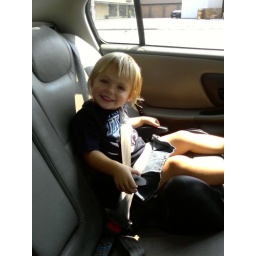
No more car seat for this munchkin! She's officially in a booster seat!